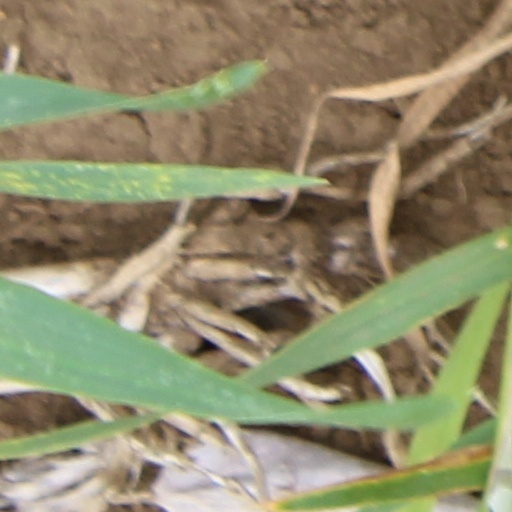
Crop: wheat